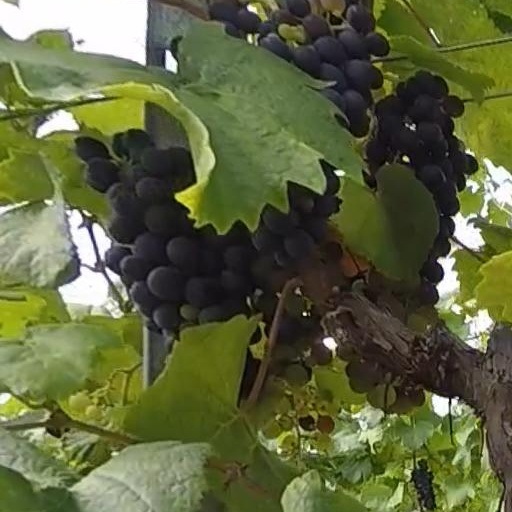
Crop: grape